Fede Galizia

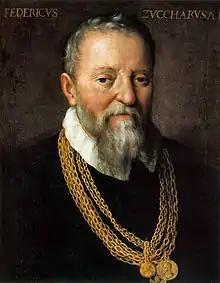
"Portrait of Federico Zuccari" (1604)

Galizia’s paintings were deft with detail, perfectly balanced, and her attention to shadow, light, and texture was unrivaled at the time. She was particularly good at creating inviting space in her paintings. Her compositions are not crowded. They look as if one could reach out and touch the fruit, grasp it, and pull it from the painting without disturbing the rest of the work. Her graceful, flowing arrangements were natural and poetic.